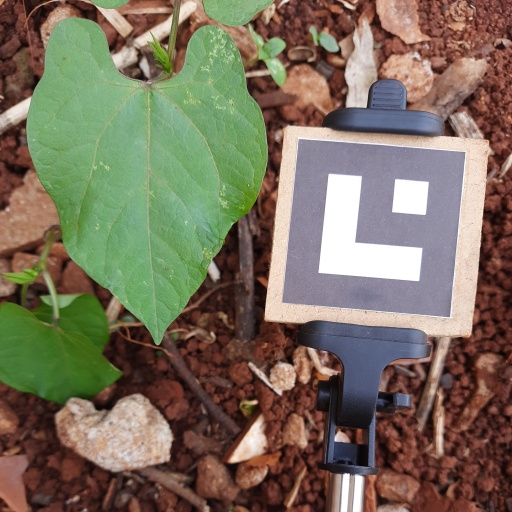
Observations: wavy surface, no eating holes, under shade